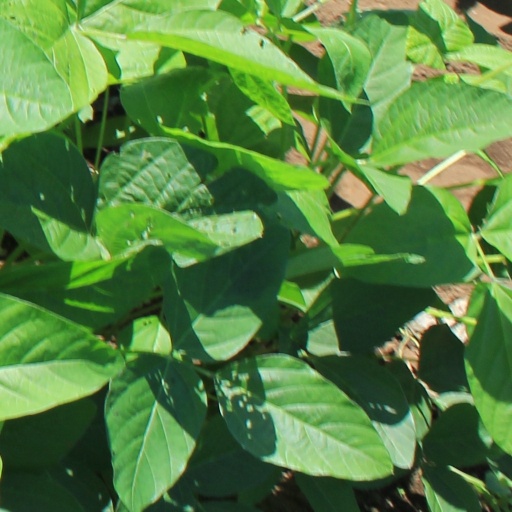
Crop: soybean